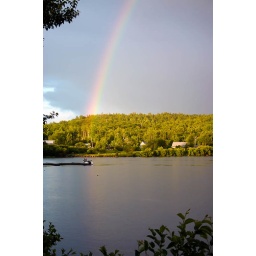
Sunny and rainy skys with a rainbow over a lake and hill side